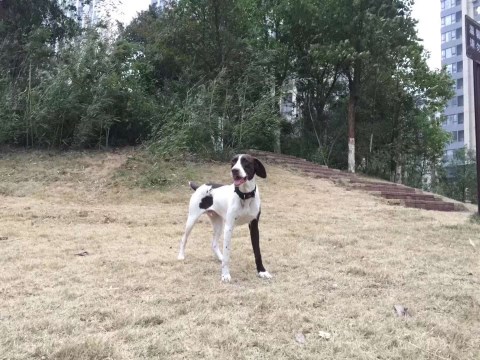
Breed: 276-n000112-English_springer